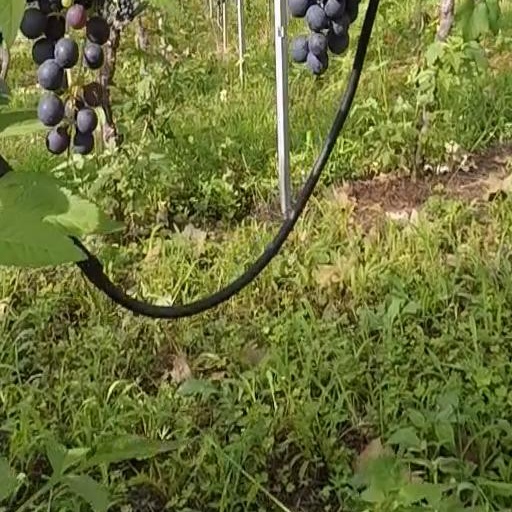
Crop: grape